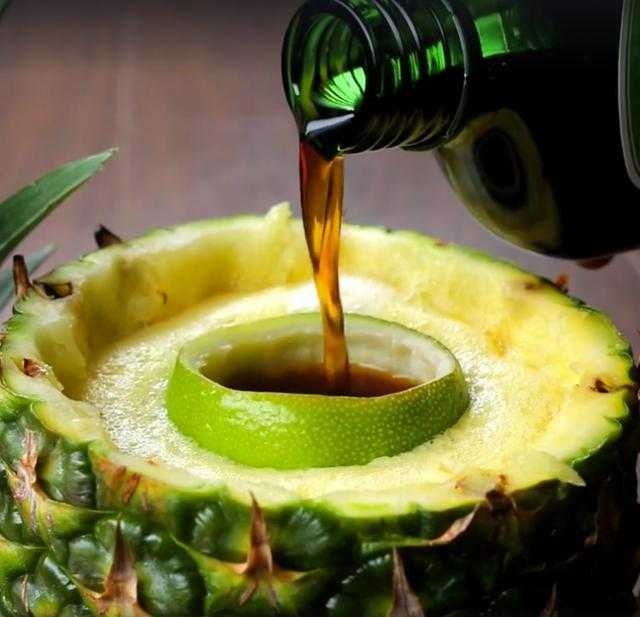
Label: Pineapple